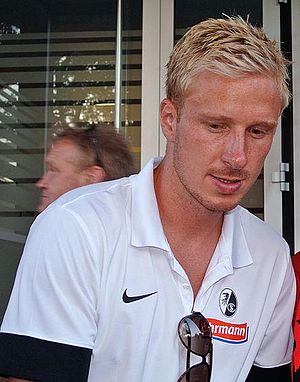
Mike Hanke
Mike Hanke er en tysk tidligere fodboldspiller, der spillede som angriber. Han spillede blandt andet for Schalke 04, VfL Wolfsburg og Hannover 96. Med Schalke 04 vandt han i 2002 den tyske pokalturnering DFB-Pokal, og i både 2003 og 2004 den europæiske UEFA Intertoto Cup.